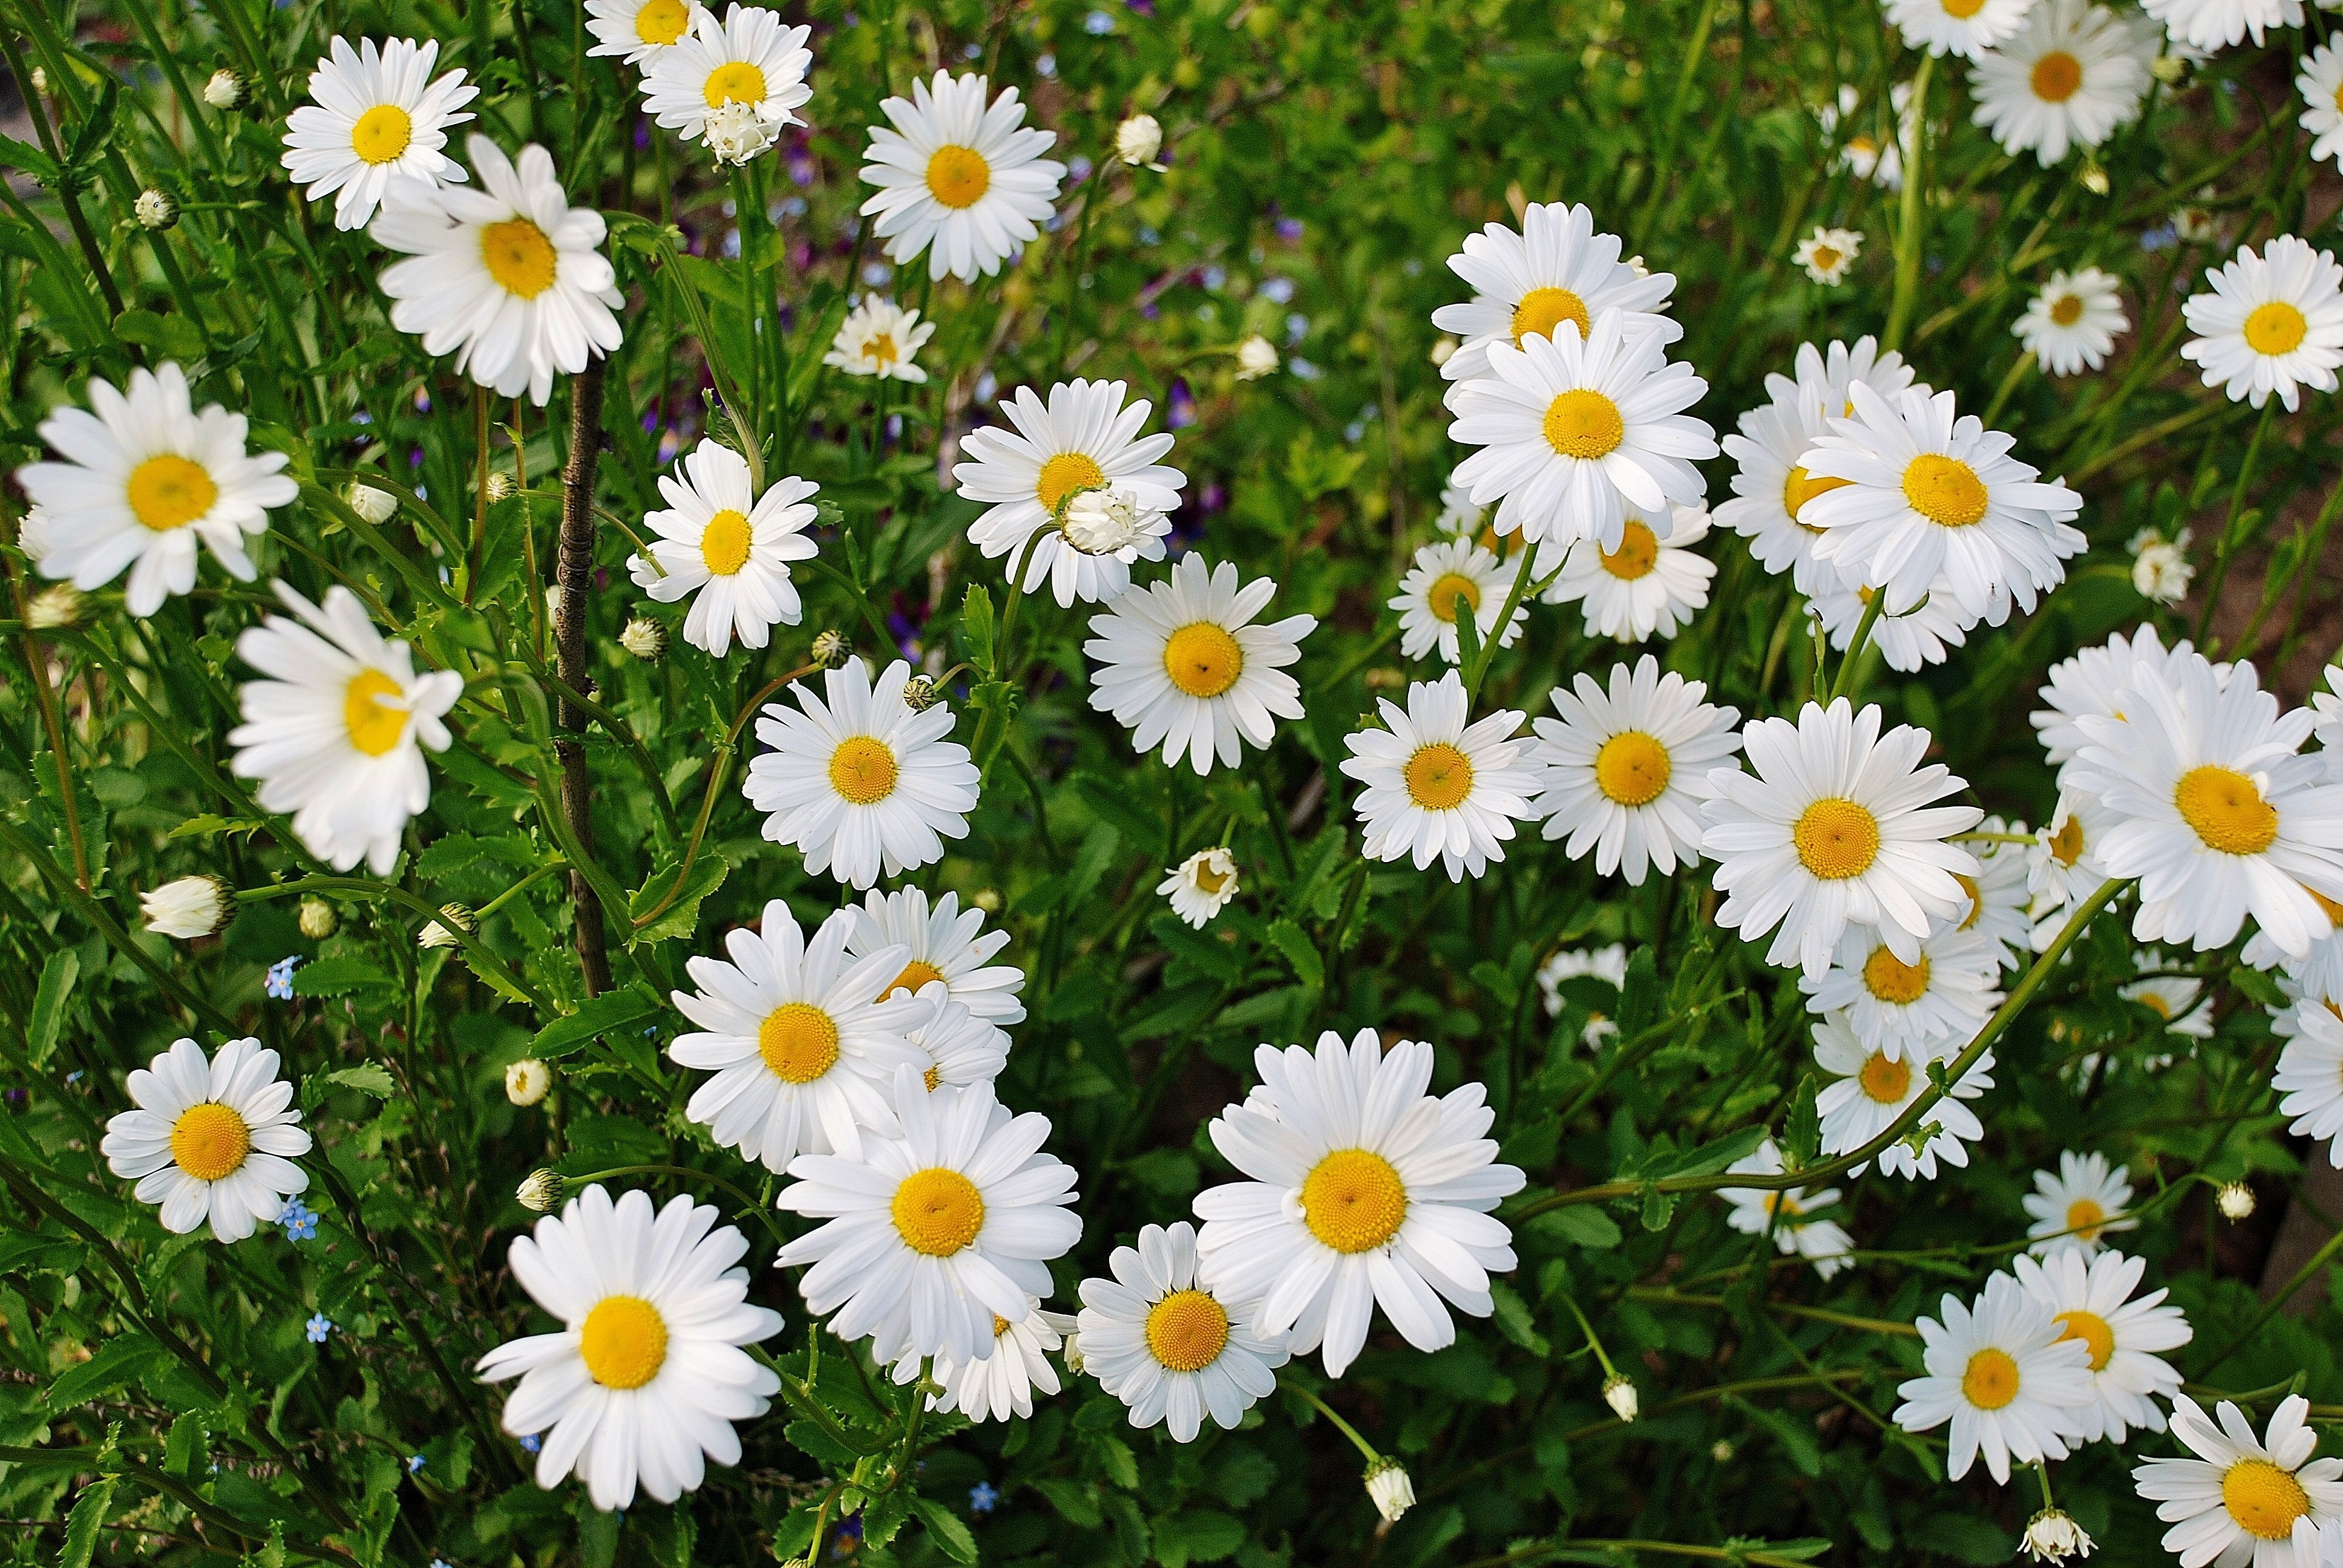
nature, grass, blossom, plant, field, lawn, meadow, flower, bloom, floral, daisy, spring, green, herb, botany, colorful, garden, flora, flowers, detail, marguerite, flowering plant, daisy family, oxeye daisy, annual plant, land plant, chamaemelum nobile, marguerite daisy, tanacetum parthenium, chrysanths